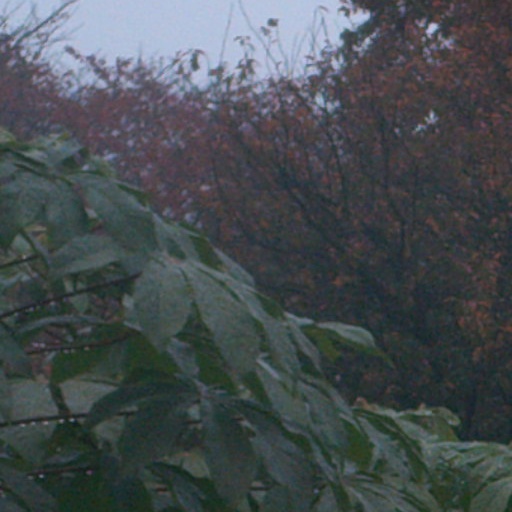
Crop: cassava